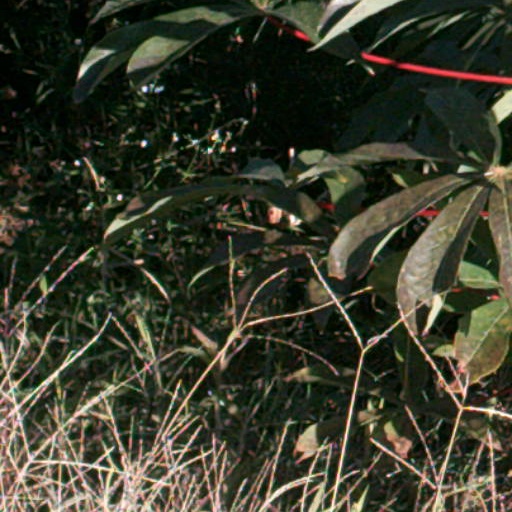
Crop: cassava